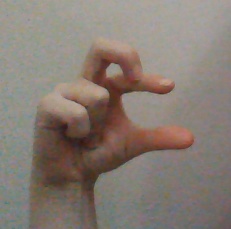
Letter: thal